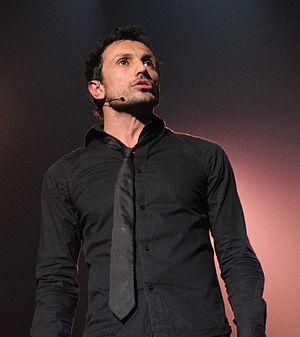
Willy Rovelli lors du spectacle ""Willy en grand"", au Bataclan"
Willy Rovelli, né à Cluses, le 3 janvier 1980, est un comédien, humoriste, chroniqueur et présentateur français. Il se produit autant à la radio qu'à la télévision. Il parle le français et l'italien couramment.
Tout le monde a son mot à dire est un jeu télévisé français diffusé sur France 2 depuis le 6 mars 2017, produit par Banijay et présenté par Olivier Minne et Sidonie Bonnec. Il est diffusé du lundi au vendredi à 18 h 5. L'émission se fonde sur le format d'une émission britannique appelée Alphabetical, elle-même nouvelle version d'une émission appelée The Alphabet Game.